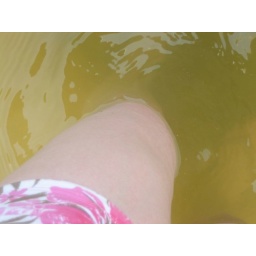
My leg in lake water